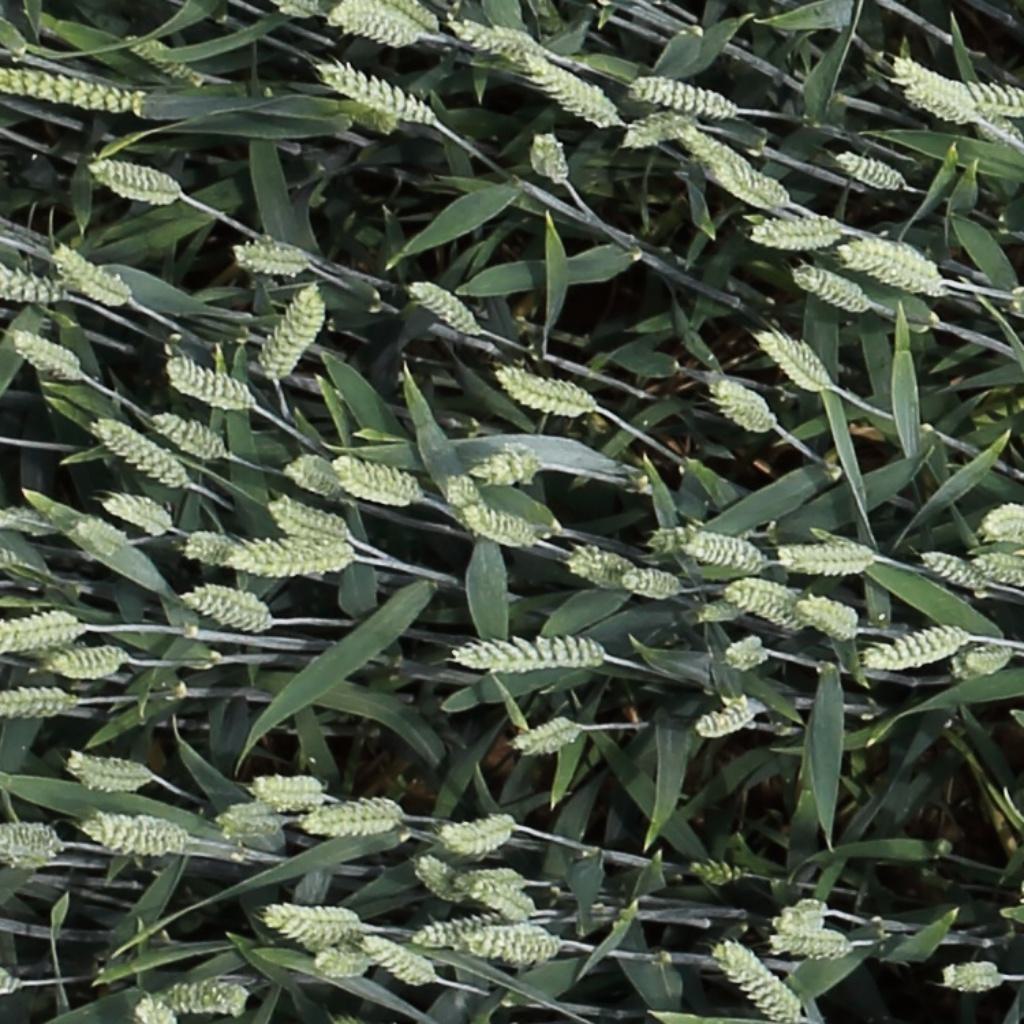
Country: Switzerland
Location: Usask
Wheat development stage: Filling